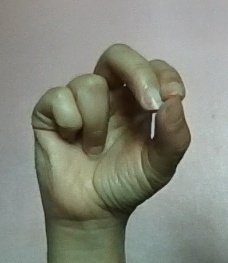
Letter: gaaf